Stanley Kirkby

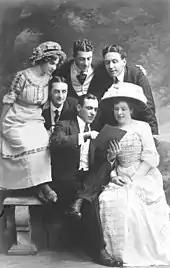
Concert party, c. 1910. Kirkby and Jessie Jolly, seated.

From about 1910, Kirkby became a pioneer of summer entertainment at The Oval in Margate where he performed with his concert parties. In 1910 his party comprised: Emily Hayes, Jessie Jolly, Bernard Turner, Mr. L. Lennol and Jimmy Godden; over the succeeding years, the members of this group were to vary. The artists would typically perform at Margate during the summer season, returning to the music halls and variety theatres of London and the provinces during the winter months.